Birmingham Mint

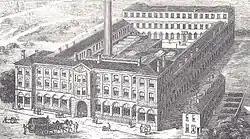
Drawing of a rectangular factory building

As overseas orders continued to increase, particularly for India, the mint added a new lever press and further equipment, filling the Shadwell Street premises to capacity. So as to accommodate their increased business, in 1860 the firm bought a 1-acre (0.40 ha) plot on Icknield Street and constructed a three-storey red brick factory which opened two years later. The new building housed eleven screws presses and one lever press.